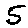
Label: 5